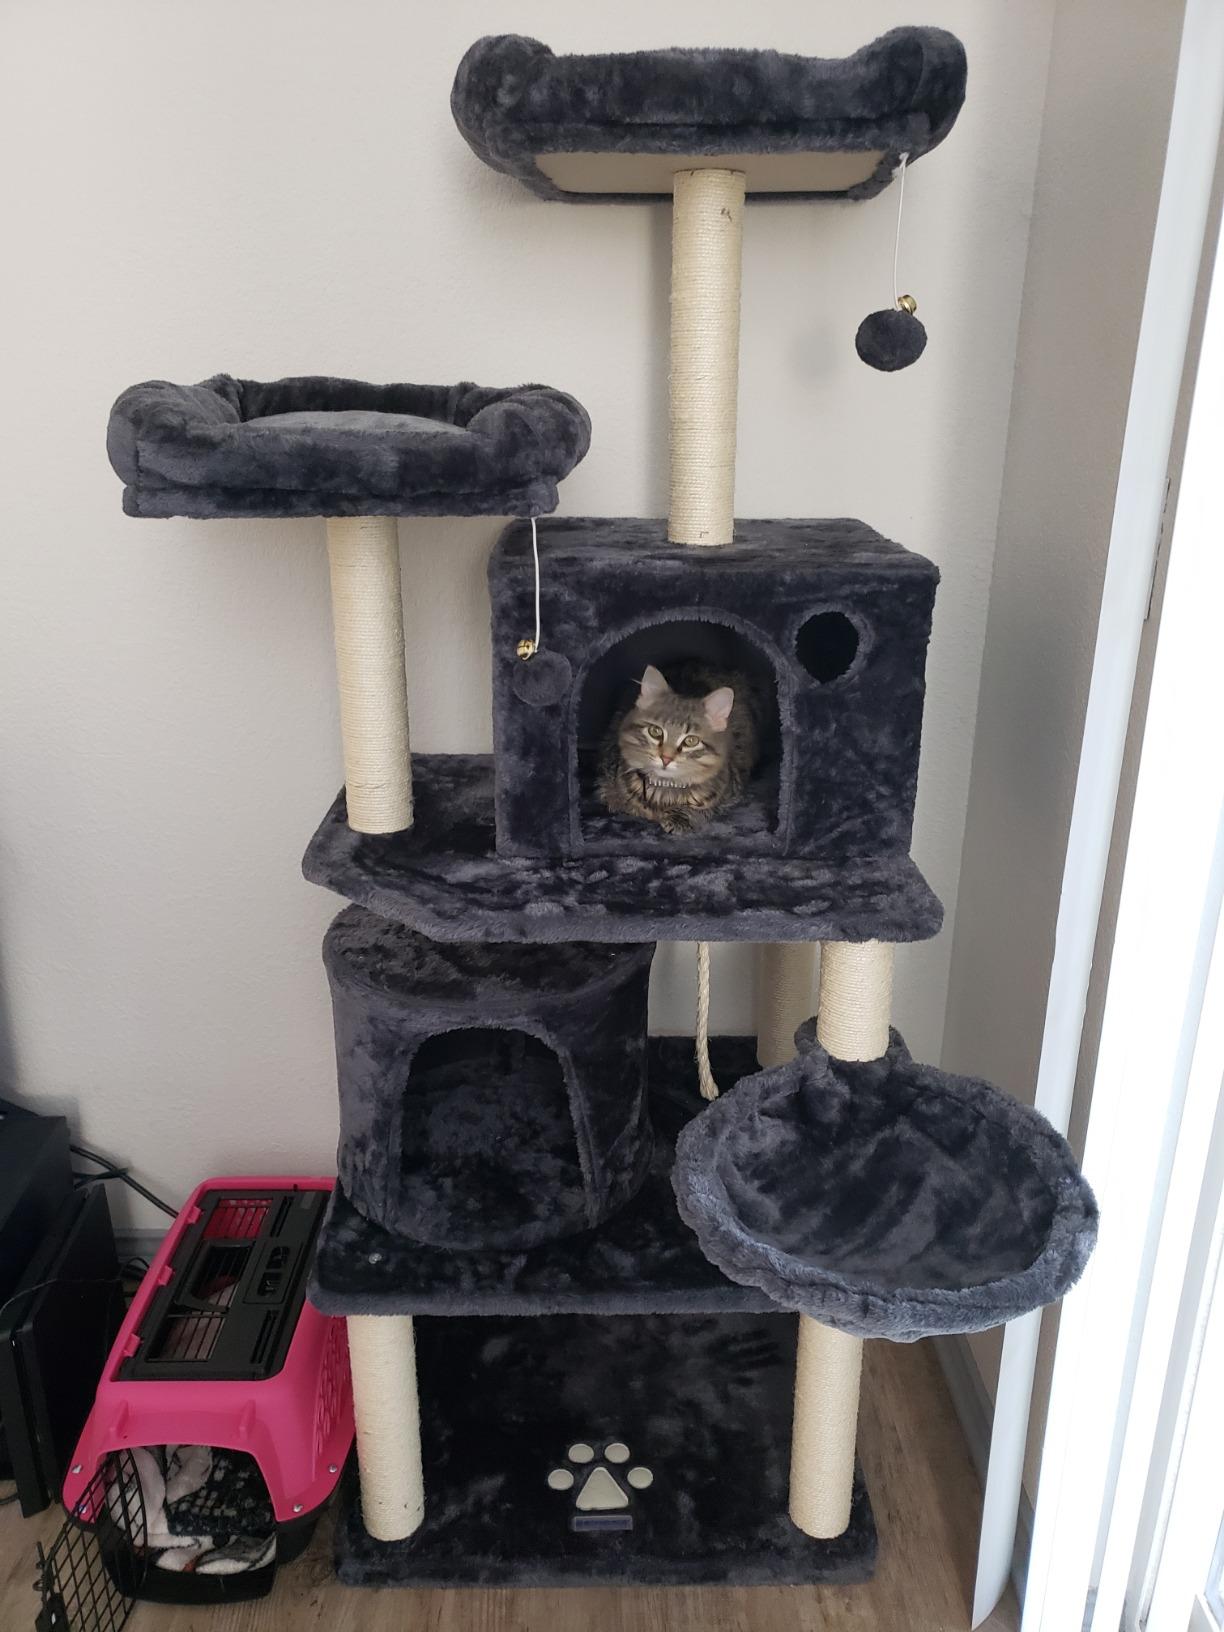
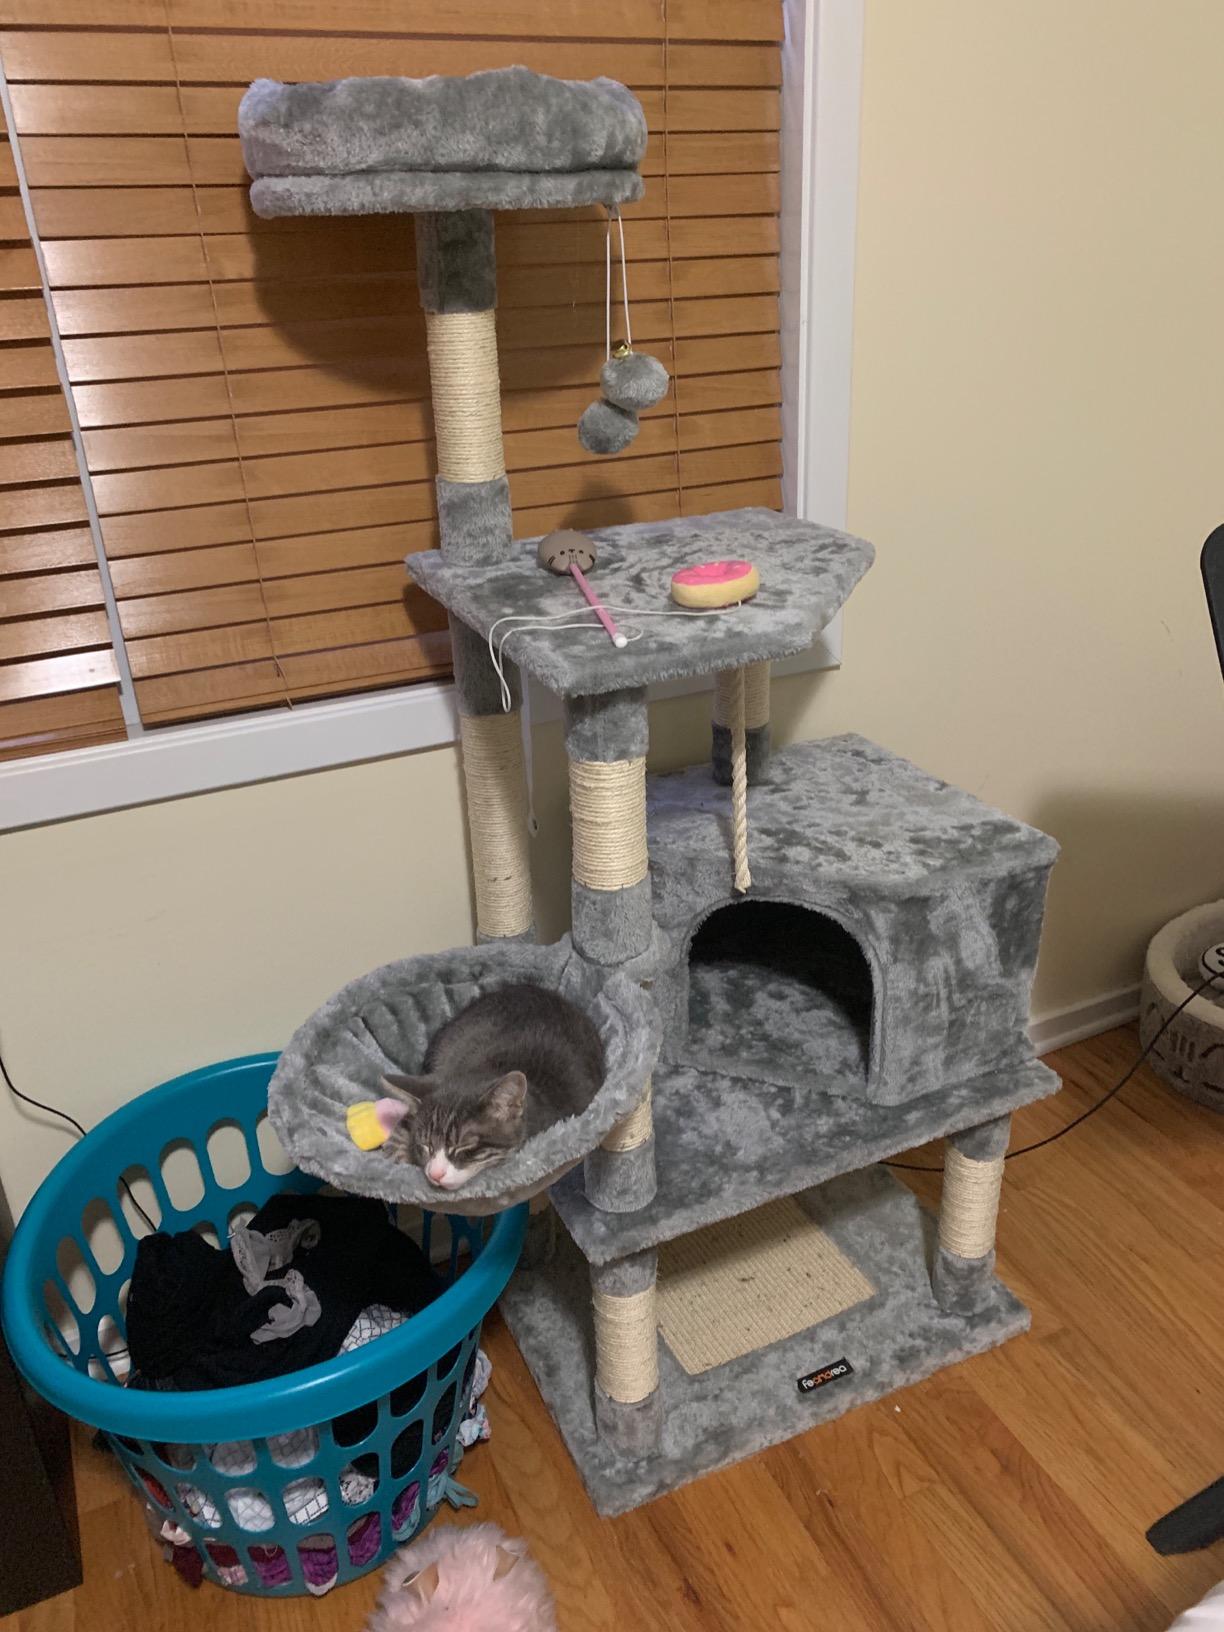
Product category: items_cat tree
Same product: no